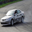
Label: automobile